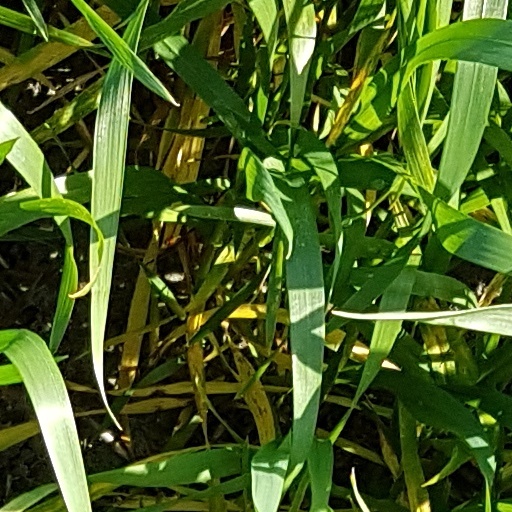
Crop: wheat